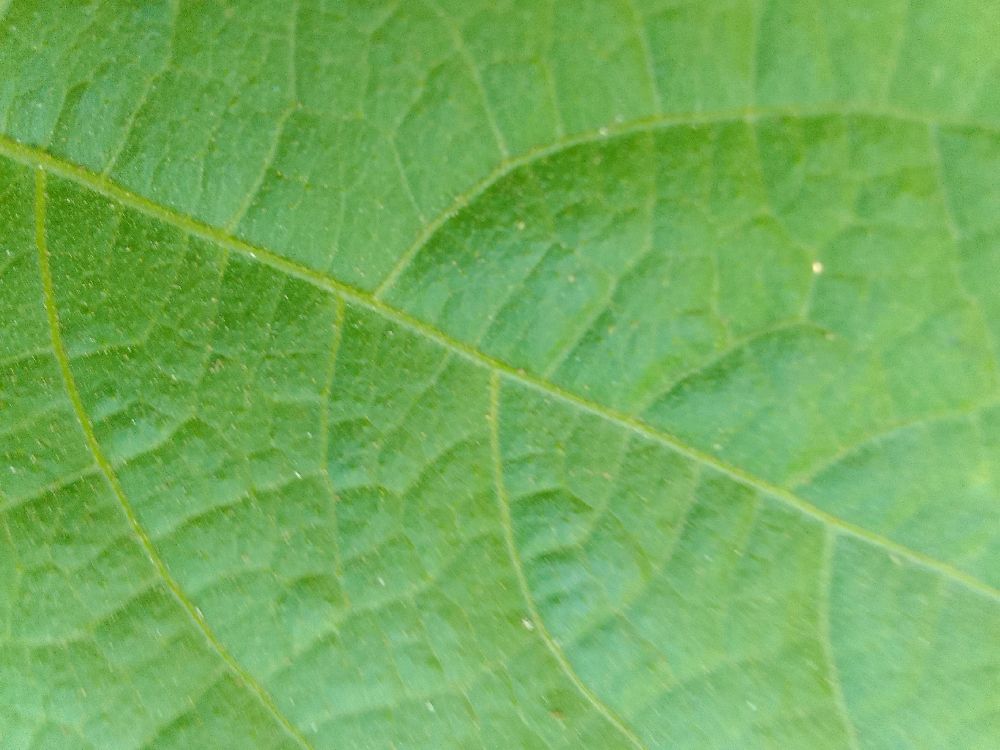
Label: healthy